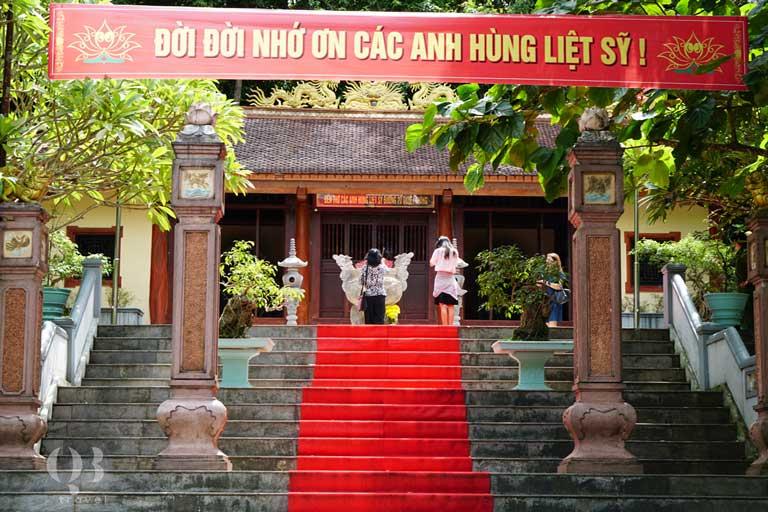
có hai người đang vái lạy trước lư hương